Arthur O'Neill

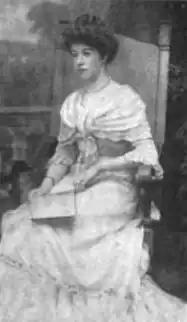
Lady Annabel Crewe-Milnes in 1902

O'Neill married, at St Paul's Church, Knightsbridge, on 21 January 1902, Lady Annabel Crewe-Milnes, daughter of Robert Crewe-Milnes, 1st Marquess of Crewe. The Archbishop of Armagh, Primate of All Ireland, performed the ceremony. Lady Annabel later remarried and died in 1948.